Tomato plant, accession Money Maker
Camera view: vertical (180 deg); turntable rotation: 120 degrees
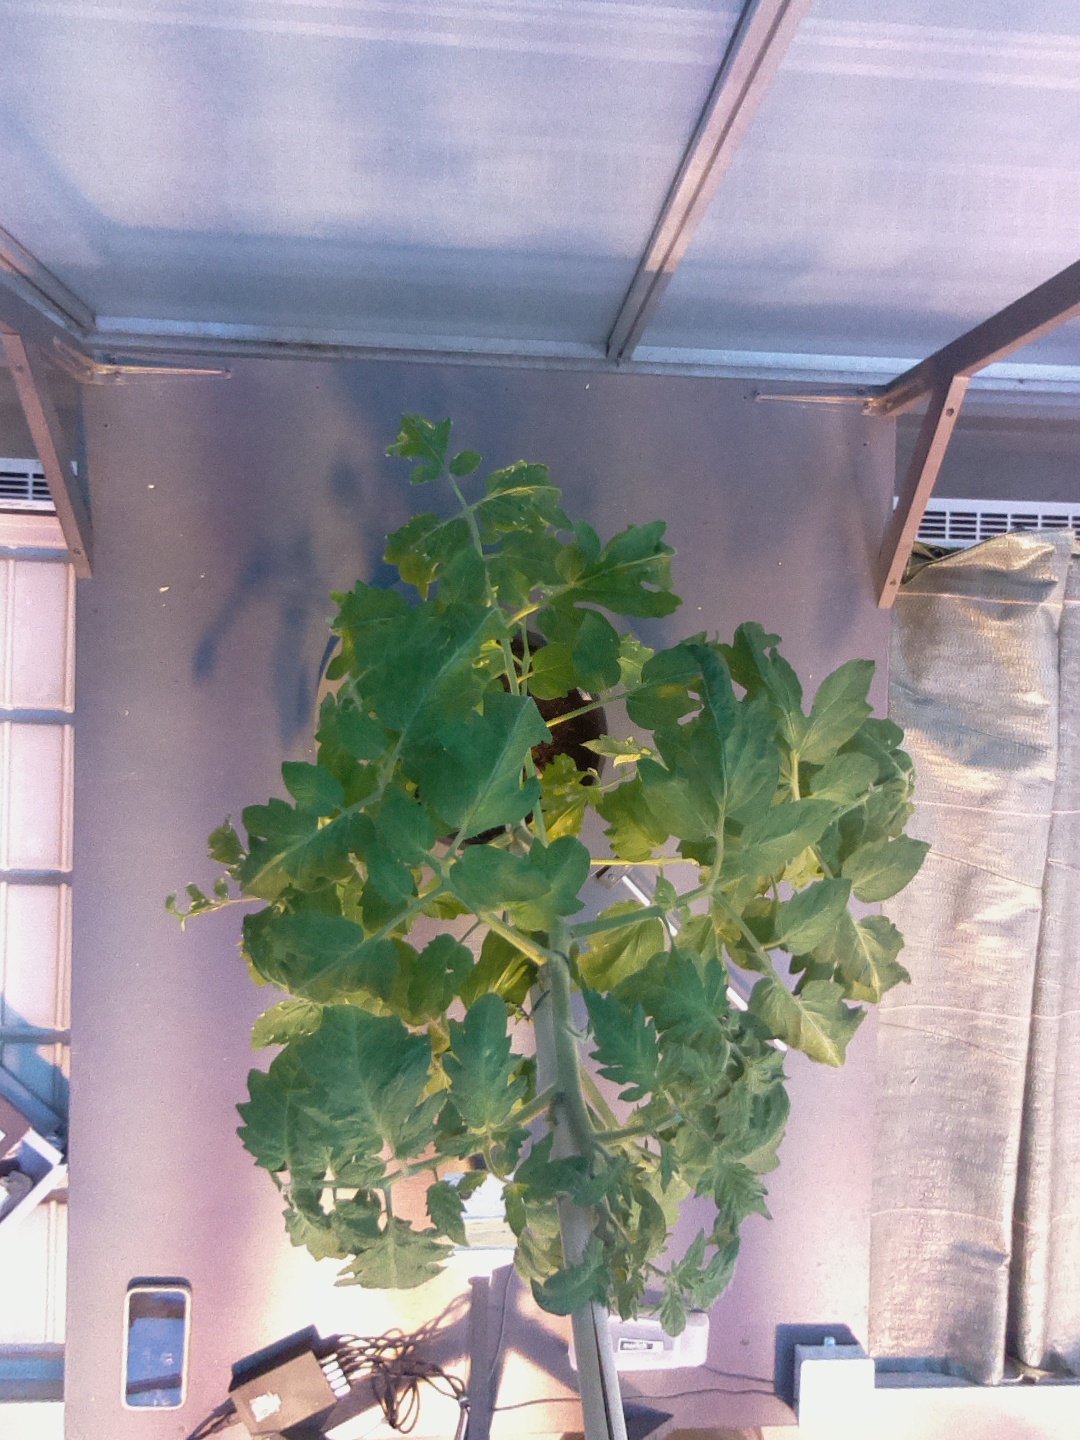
BBCH growth stage 53: 3 inflorescences visible